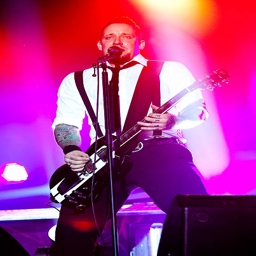
hard rock artist of the heavy metal band hard rock artist performs live during a concert .